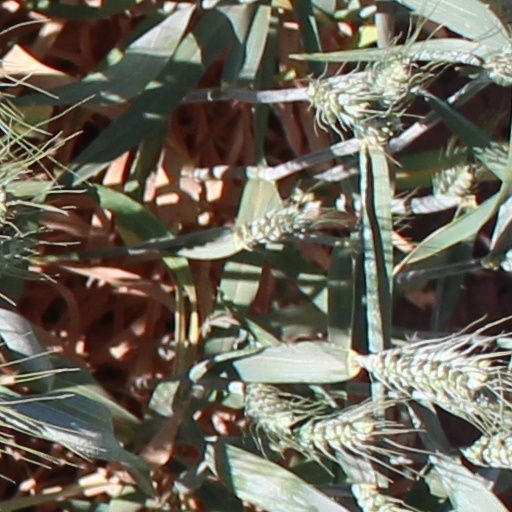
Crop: wheat